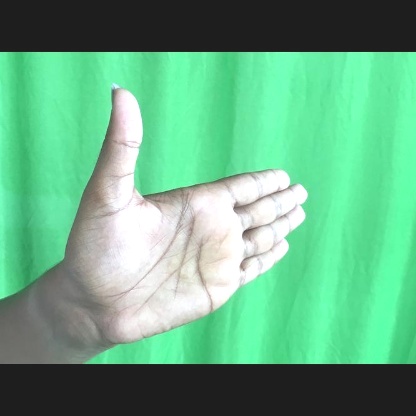
Mudra: Ardhachandran